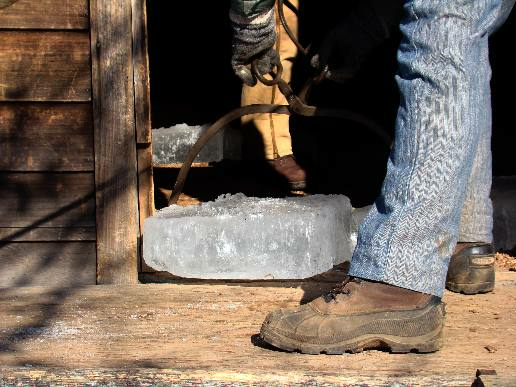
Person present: No